Archaeology of Northern Europe

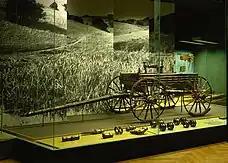
The Dejbjerg wagon, 1st century BC, in the National Museum of Denmark

Funerary practices continued the Bronze Age tradition of burning corpses and placing the remains in urns, a characteristic of the Urnfield culture. During the previous centuries, influences from the Central European La Tène culture had spread to Scandinavia from north-western Germany, and there are finds from this period from all the provinces of southern Scandinavia. Archaeologists have found swords, shield bosses, spearheads, scissors, sickles, pincers, knives, needles, buckles, kettles, etc. from this time. Bronze continued to be used for torcs and kettles, the styles of which were continuous from the Bronze Age. Some of the most prominent finds from the pre-Roman Iron Age in northern Europe are the Gundestrup cauldron and the Dejbjerg wagons, two four-wheeled wagons of wood with bronze parts.